Daryl (magician)

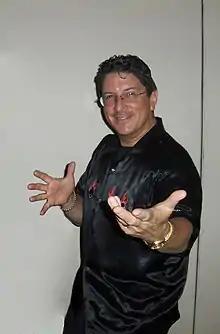
Daryl in 2010

Daryl Easton (August 13, 1955 – February 24, 2017), born Daryl Martinez, known professionally as Daryl, was an American magician based in Las Vegas. He marketed himself with the self-proclaimed title of "The Magician's Magician". Daryl usually went by his first name only. He specialized in card tricks, close-up and parlor magic.